Jigme Singye Wangchuck National Park

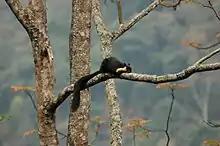
Malayan giant squirrel (Ratufa bicolor) on the way to Korphu

Jigme Singye Wangchuck National Park is currently staffed by 38 personnel, comprising 34 technical staff members and 4 non-technical staff members. They are spread throughout the park and are based at the Park Headquarters or one of the six Park Range or Deputy Range offices.